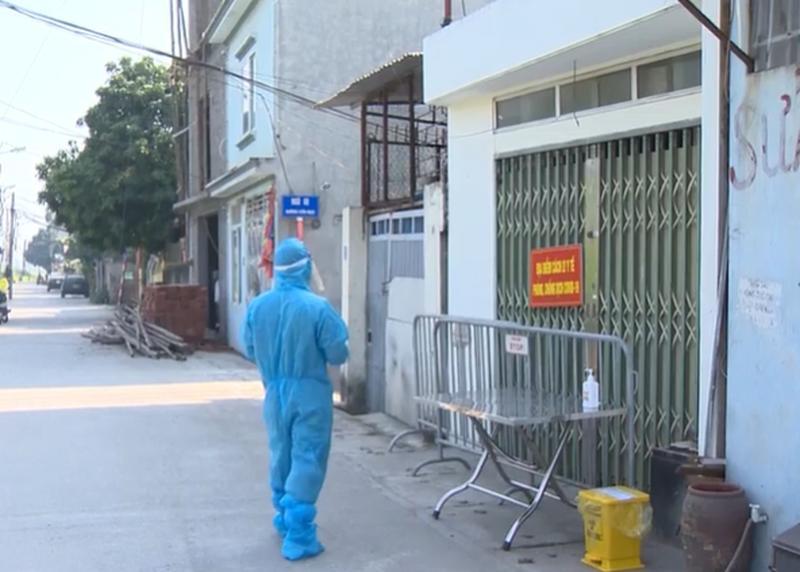
ở phía trước của căn nhà có một người đang mặc đồ bảo hộ